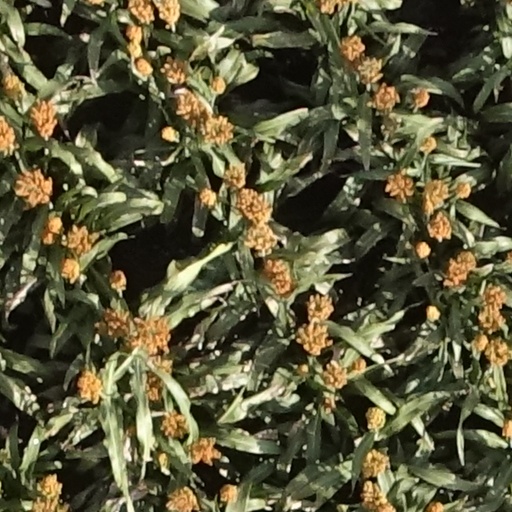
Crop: sorghum